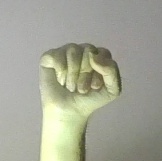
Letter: saad